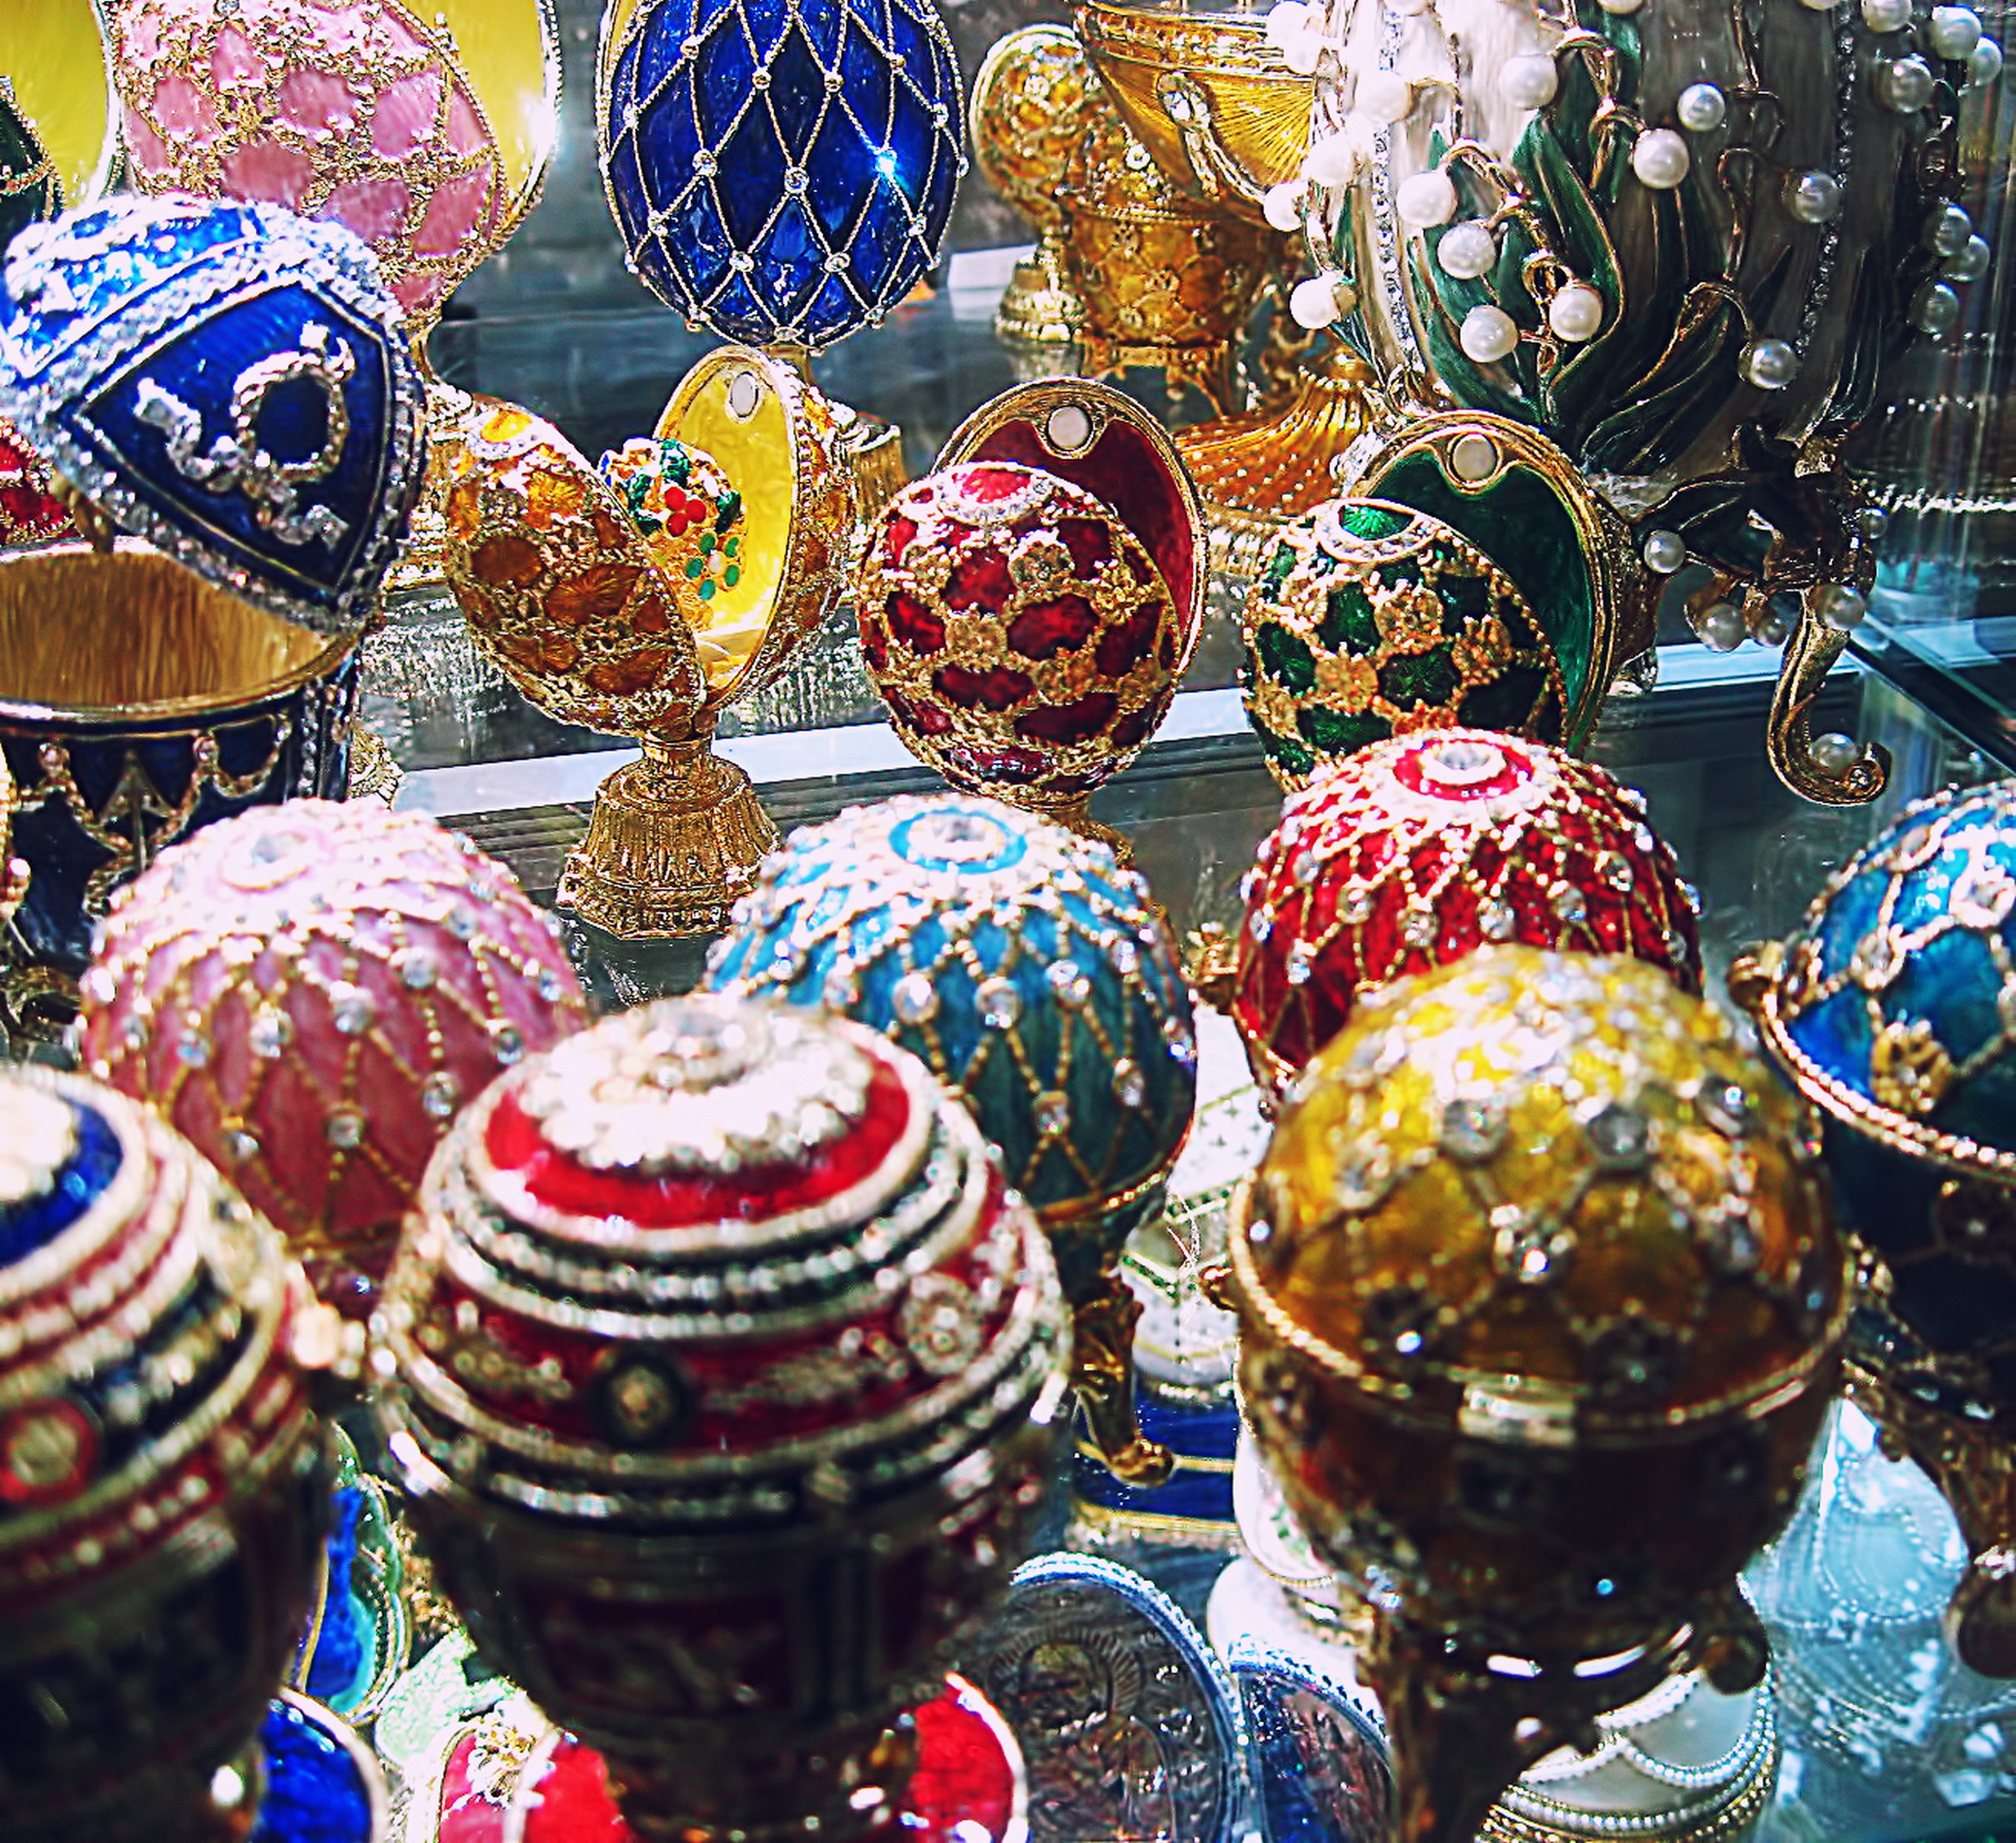
food, bazaar, market, church, dessert, peter, decorated, russia, isaac, lay eggs